Wearable computer

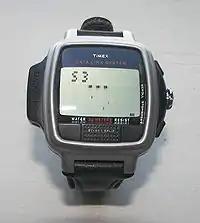
Timex Datalink USB Dress edition with "Invasion" video game. The watch crown ("icontrol") can be used to move the defender left to right and the fire control is the Start/Split button on the lower side of the face of the watch at 6 o' clock.

Due to the varied definitions of "wearable" and "computer", the first wearable computer could be as early as the first abacus on a necklace, a 16th-century abacus ring, a wristwatch and 'finger-watch' owned by Queen Elizabeth I of England, or the covert timing devices hidden in shoes to cheat at roulette by Thorp and Shannon in the 1960s and 1970s.